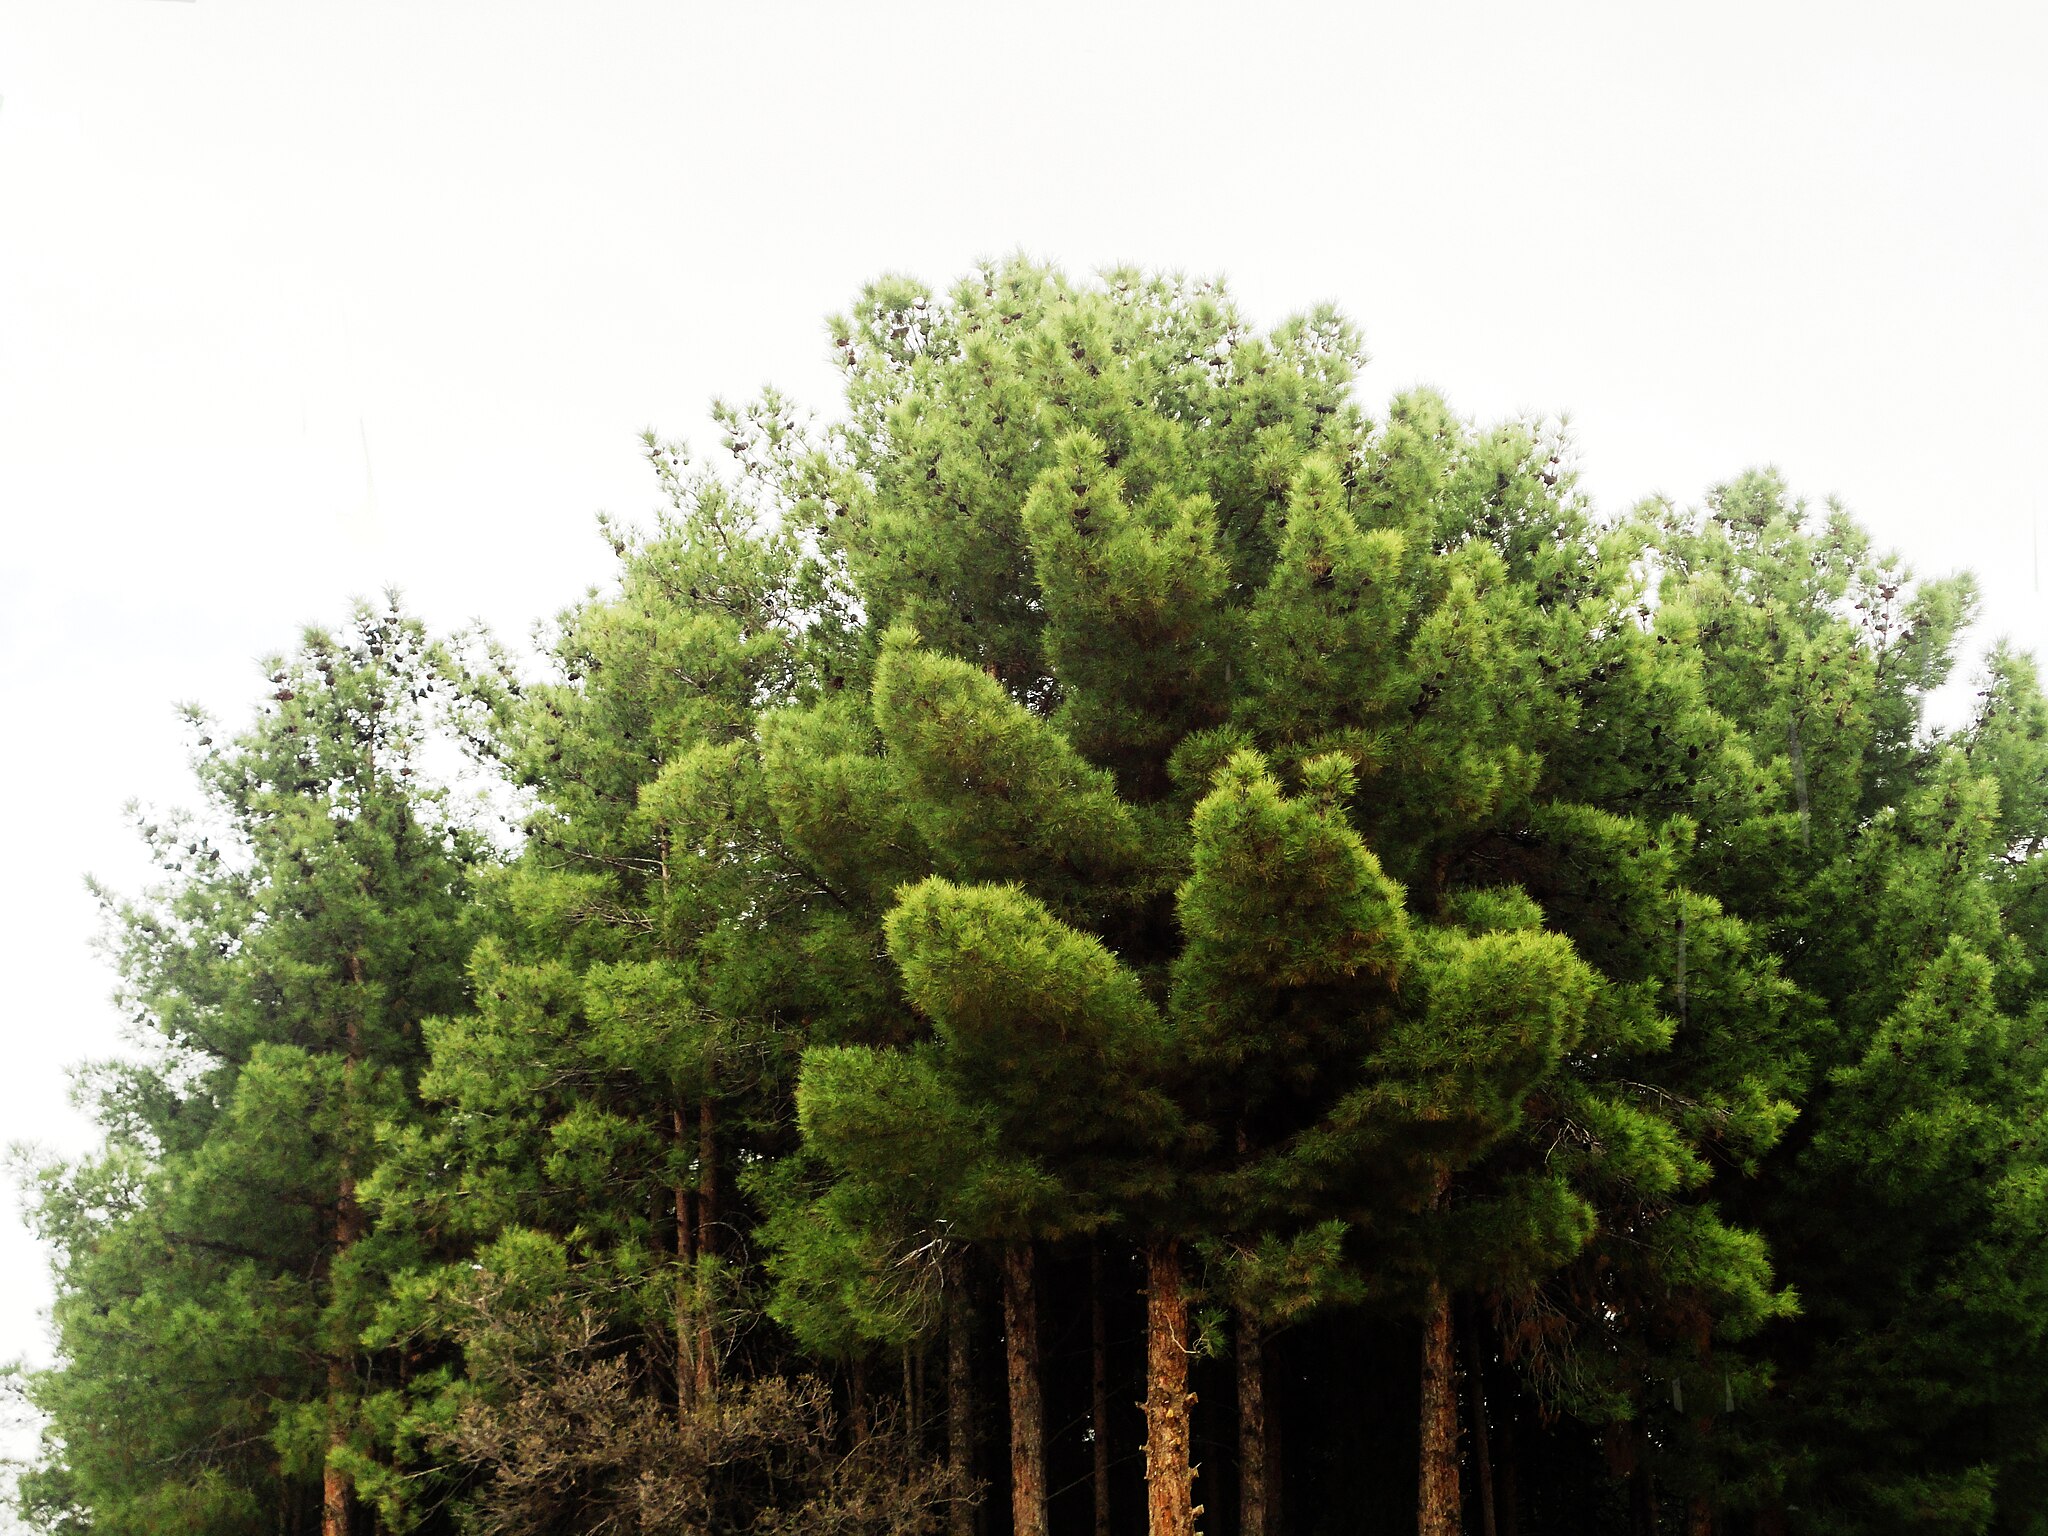
Title: جنگل بدون ریشه - panoramio
Description: جنگل بدون ریشه
Date: Taken on 25 March 2011
Categories: Trees in Iran, Geography of Fars Province, Panoramio files uploaded by Panoramio upload bot, Panoramio images reviewed by trusted users, Photos from Panoramio, Files with coordinates missing SDC location of creation, Iran photographs taken on 2011-03-25, Photos from Panoramio ID 4463059, Flora in Persepolis